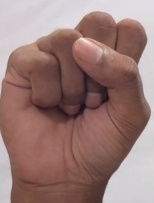
ASL sign: S